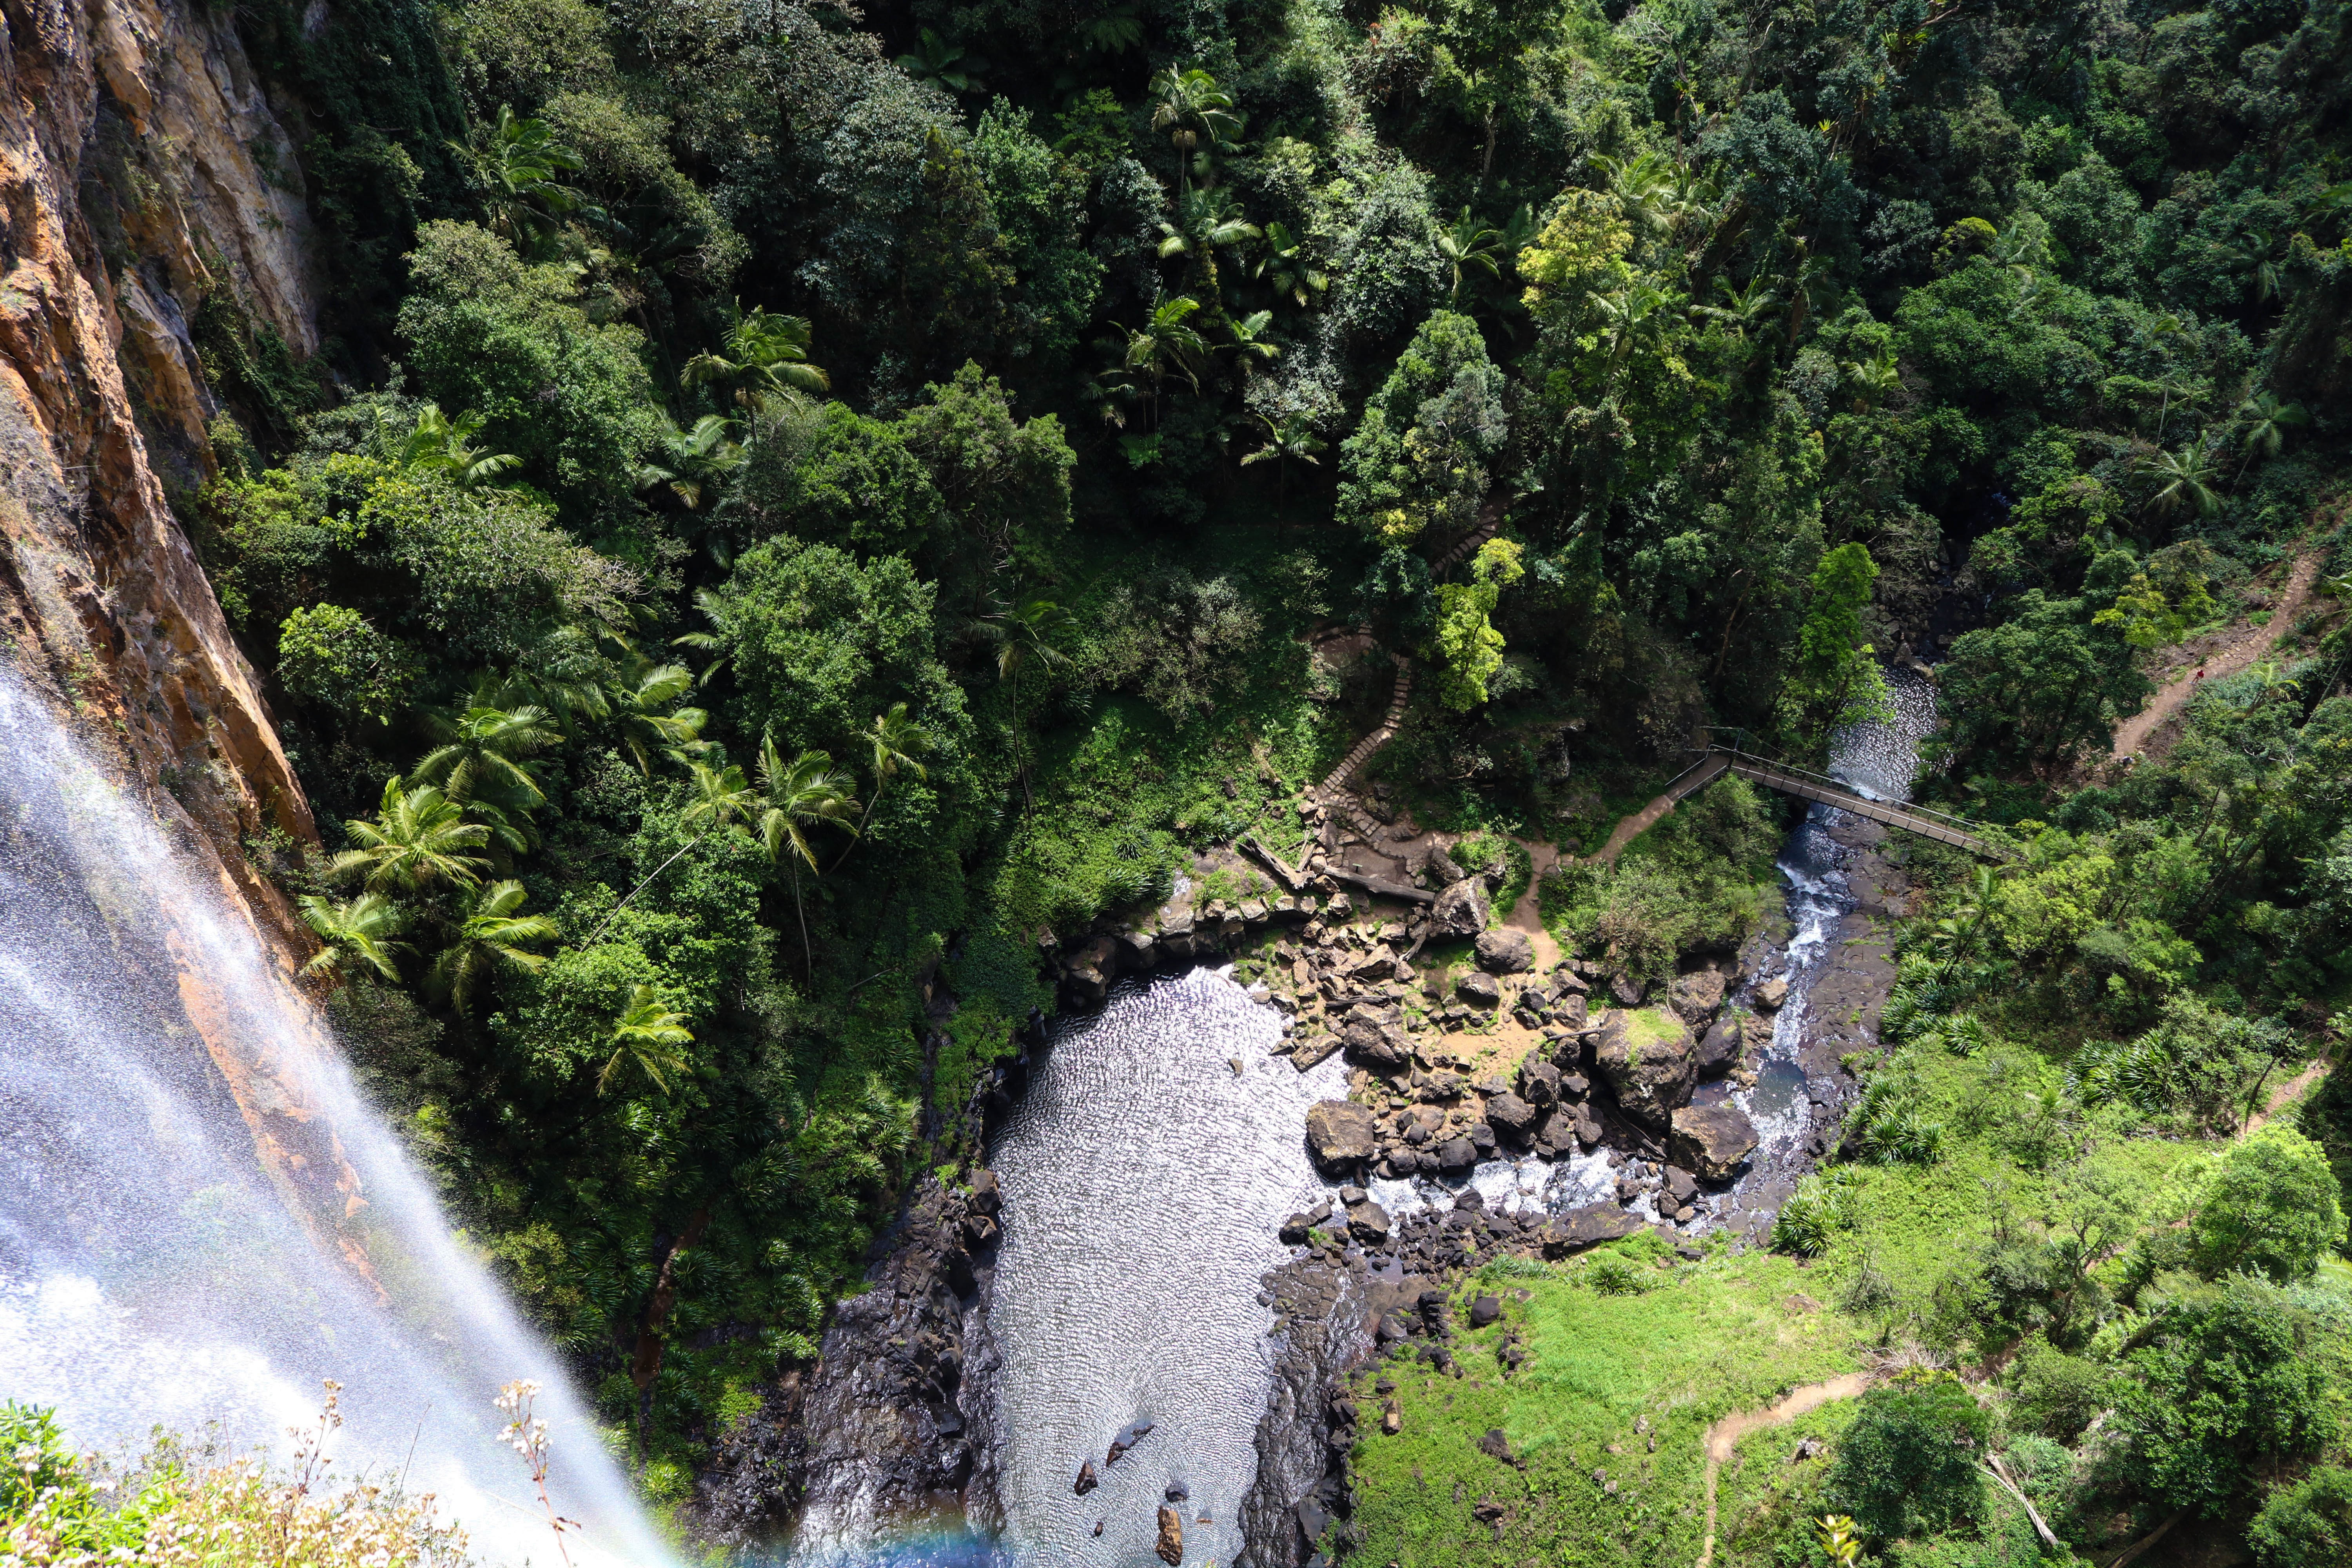
tree, water, forest, waterfall, wood, river, valley, stream, jungle, vegetation, rainforest, ravine, habitat, water feature, geological phenomenon